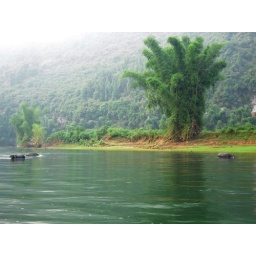
water ox love to be in the water to cool down and to eat river reeds/grass